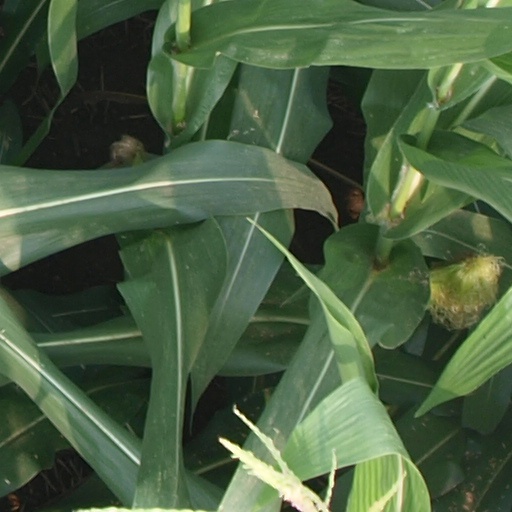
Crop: maize; corn